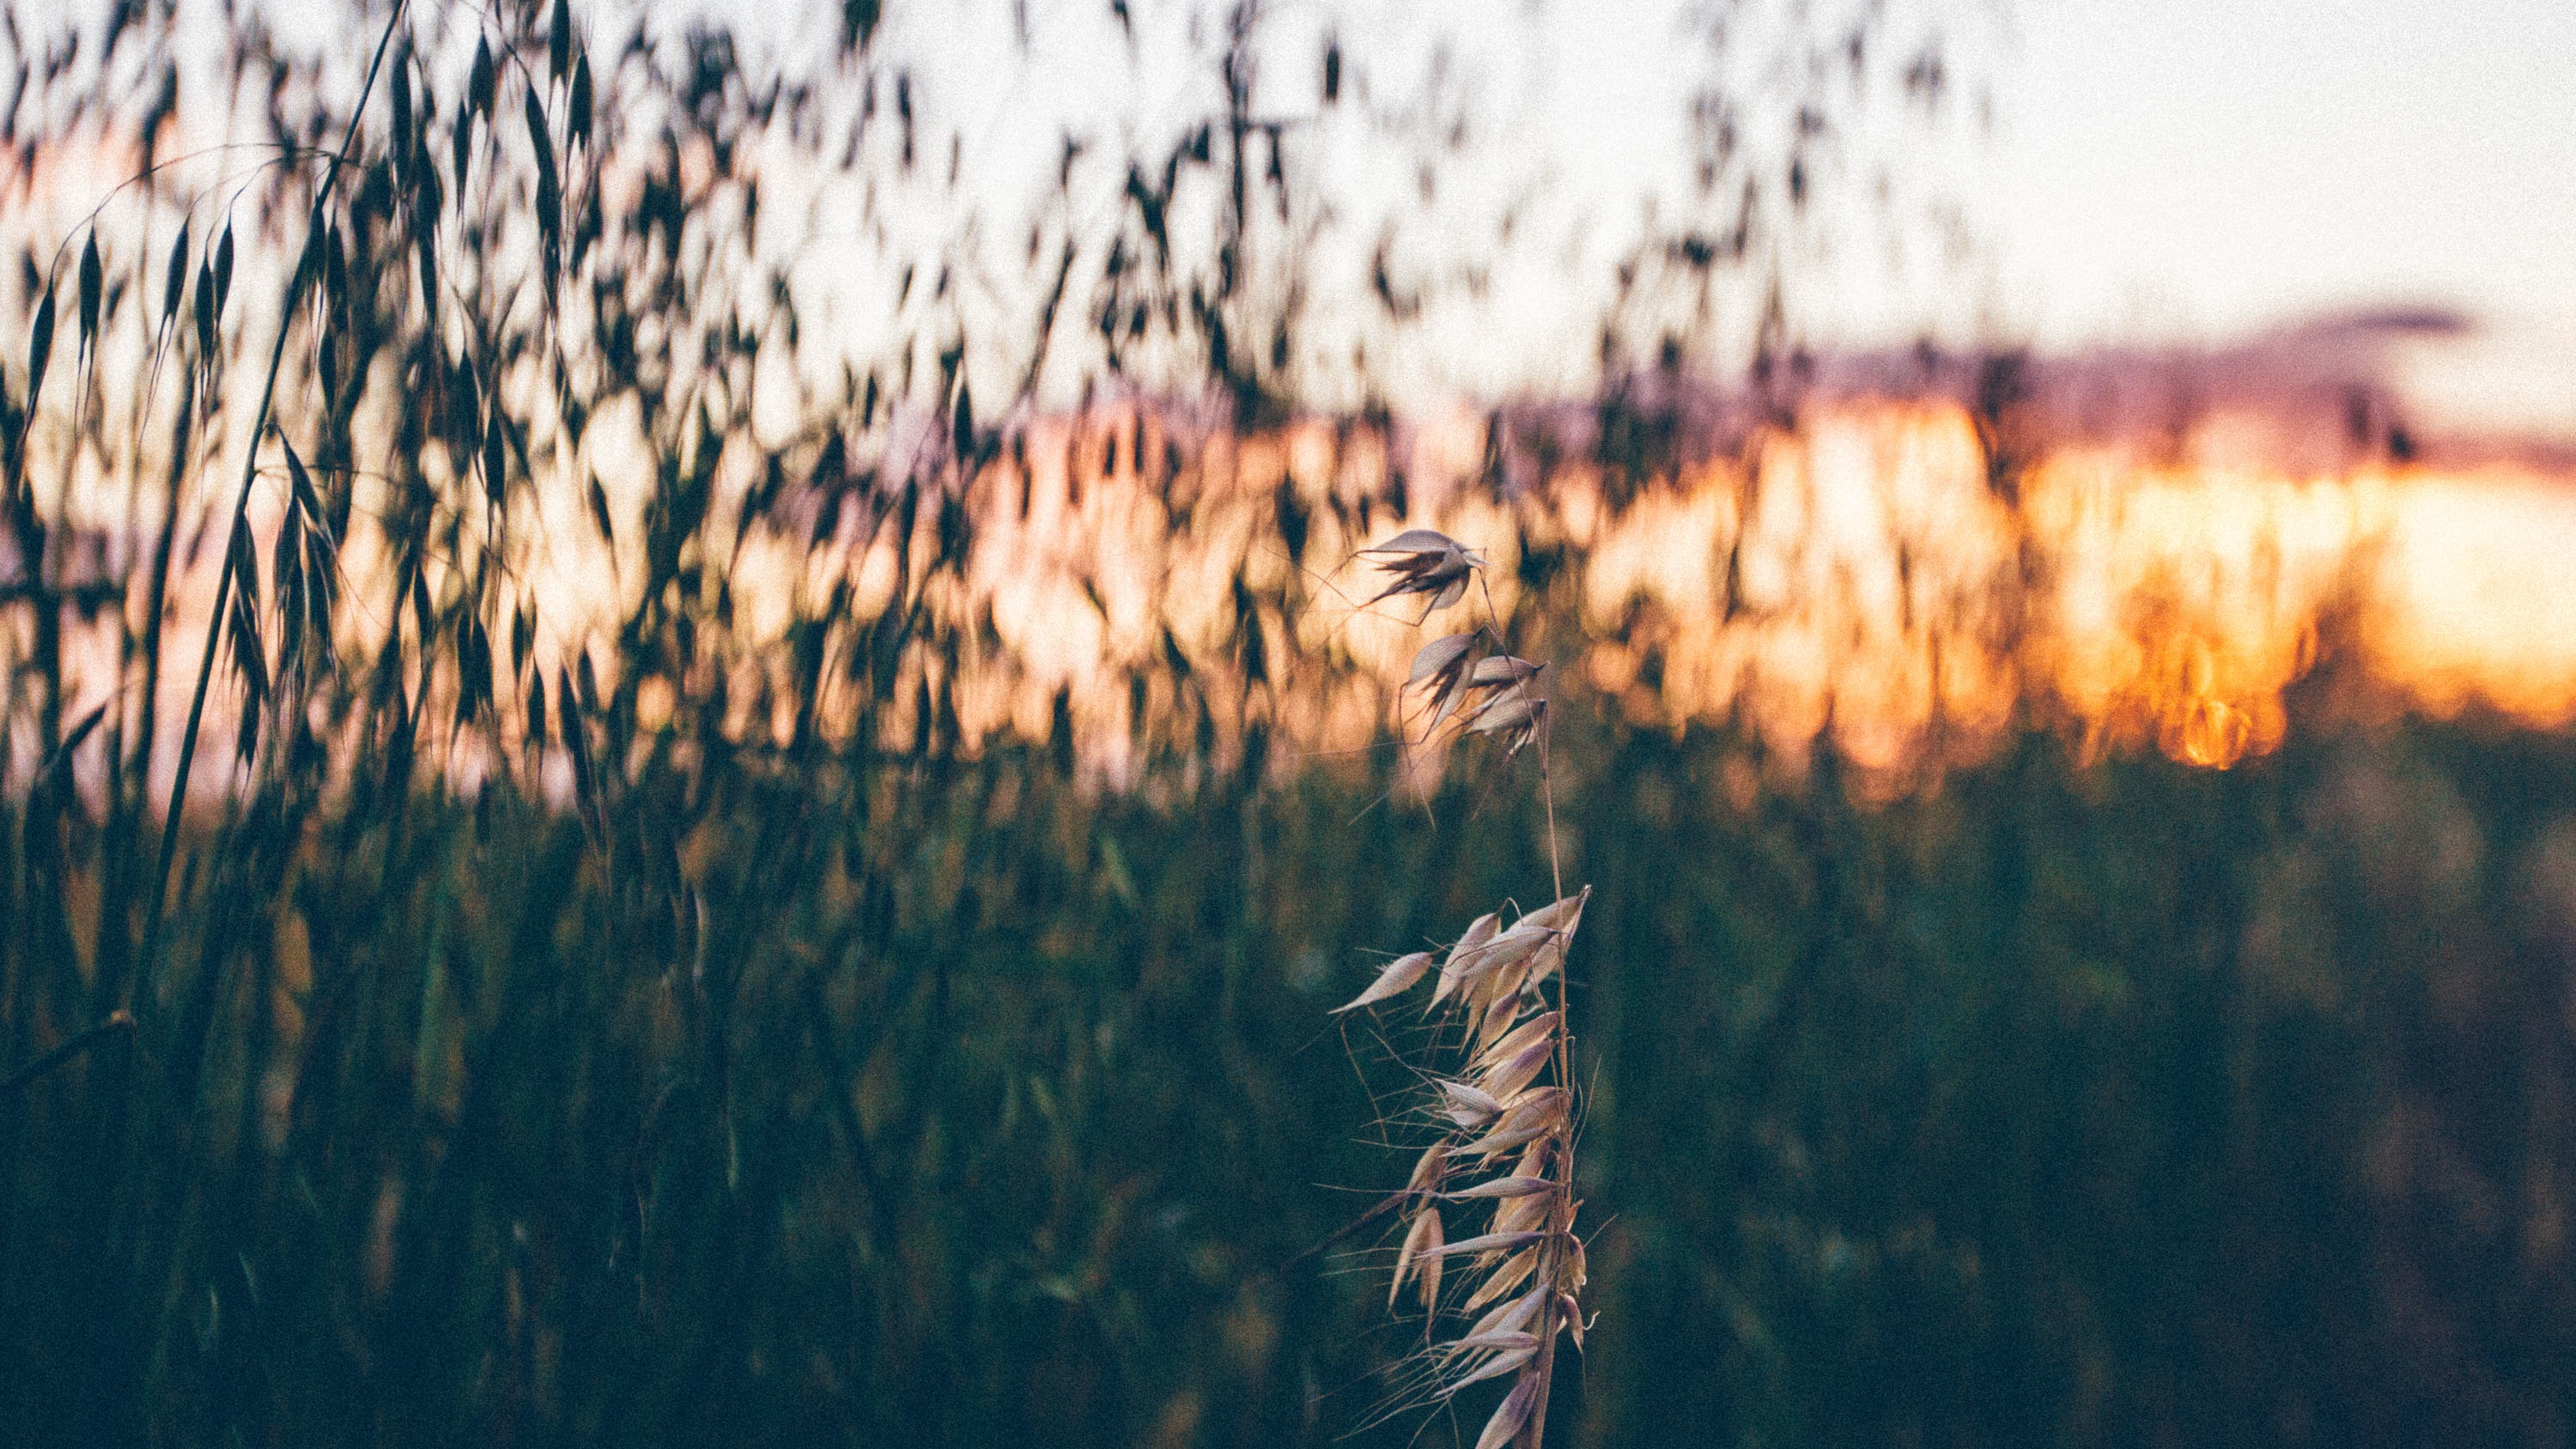
tree, water, nature, grass, branch, plant, photography, sunlight, morning, leaf, flower, reflection, autumn, season, close up, macro photography, grass family